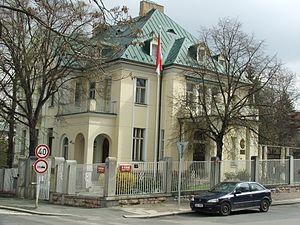
Résidence de l'Ambassadeur de l'Indonesie à Prague, Tchéquie